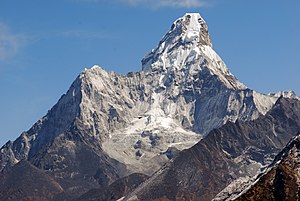
Ama Dablam
Ama Dablam med den tydelige hængende gletsjer der kendes som "halskæden".
"Ama Dablam er et bjerg i Himalayaområdet i det østlige Nepal. Hovedtoppen er 6812 meter over havets overflade. Ama Dablam betyder ""Mors halskæde""; de lange kamme på hver side er armene på en mor som beskytter sit barn, og den hængende gletsjer er Dablam, den traditionelle dobbelt-vedhæng, som indeholder billeder af guder, båret af Sherpa kvinder. Ama Dablam dominerer den østlige horisont for alle der vandrer til Mount Everest basecamp.